Xiao Cong

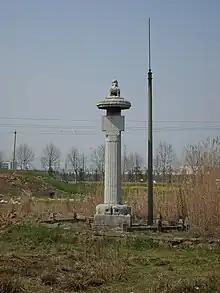
Tomb of Emperor Xiao Jing of the Western Liang may have been inspired by the Pillars of Ashoka.

Just two years later, in 589, Sui successfully conquered Chen, unifying China. In 594, Emperor Wen, citing the fact that the emperors of Northern Qi, Western Liang, and Chen were not being sacrificed, ordered that the former Northern Qi prince Gao Renying (高仁英), Chen Shubao, and Xiao Cong be given regular supplies so that they could make periodic sacrifices to their ancestors.